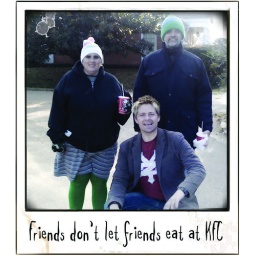
I found this couple walking down the road in Jackson, Mississippi. They ROCK! And so does KFC.